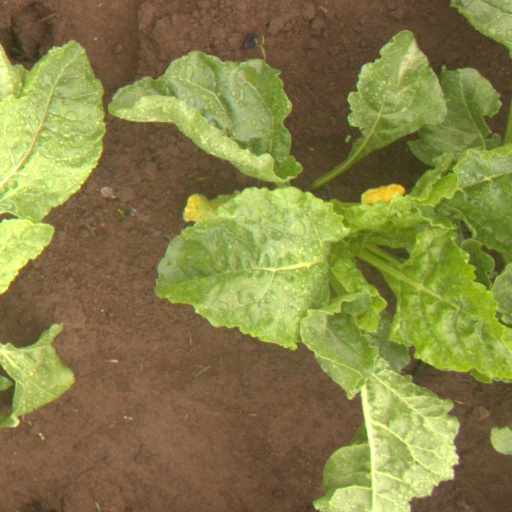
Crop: sugar beet